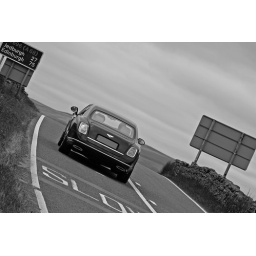
4 of these cars FLEW by me in a span of 15 minutes!